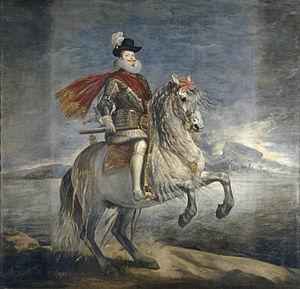
Le portrait de Philippe III à cheval est une huile sur toile de Diego Velázquez peinte en 1634-1635 et conservée au Musée du Prado depuis sa création en 1819.